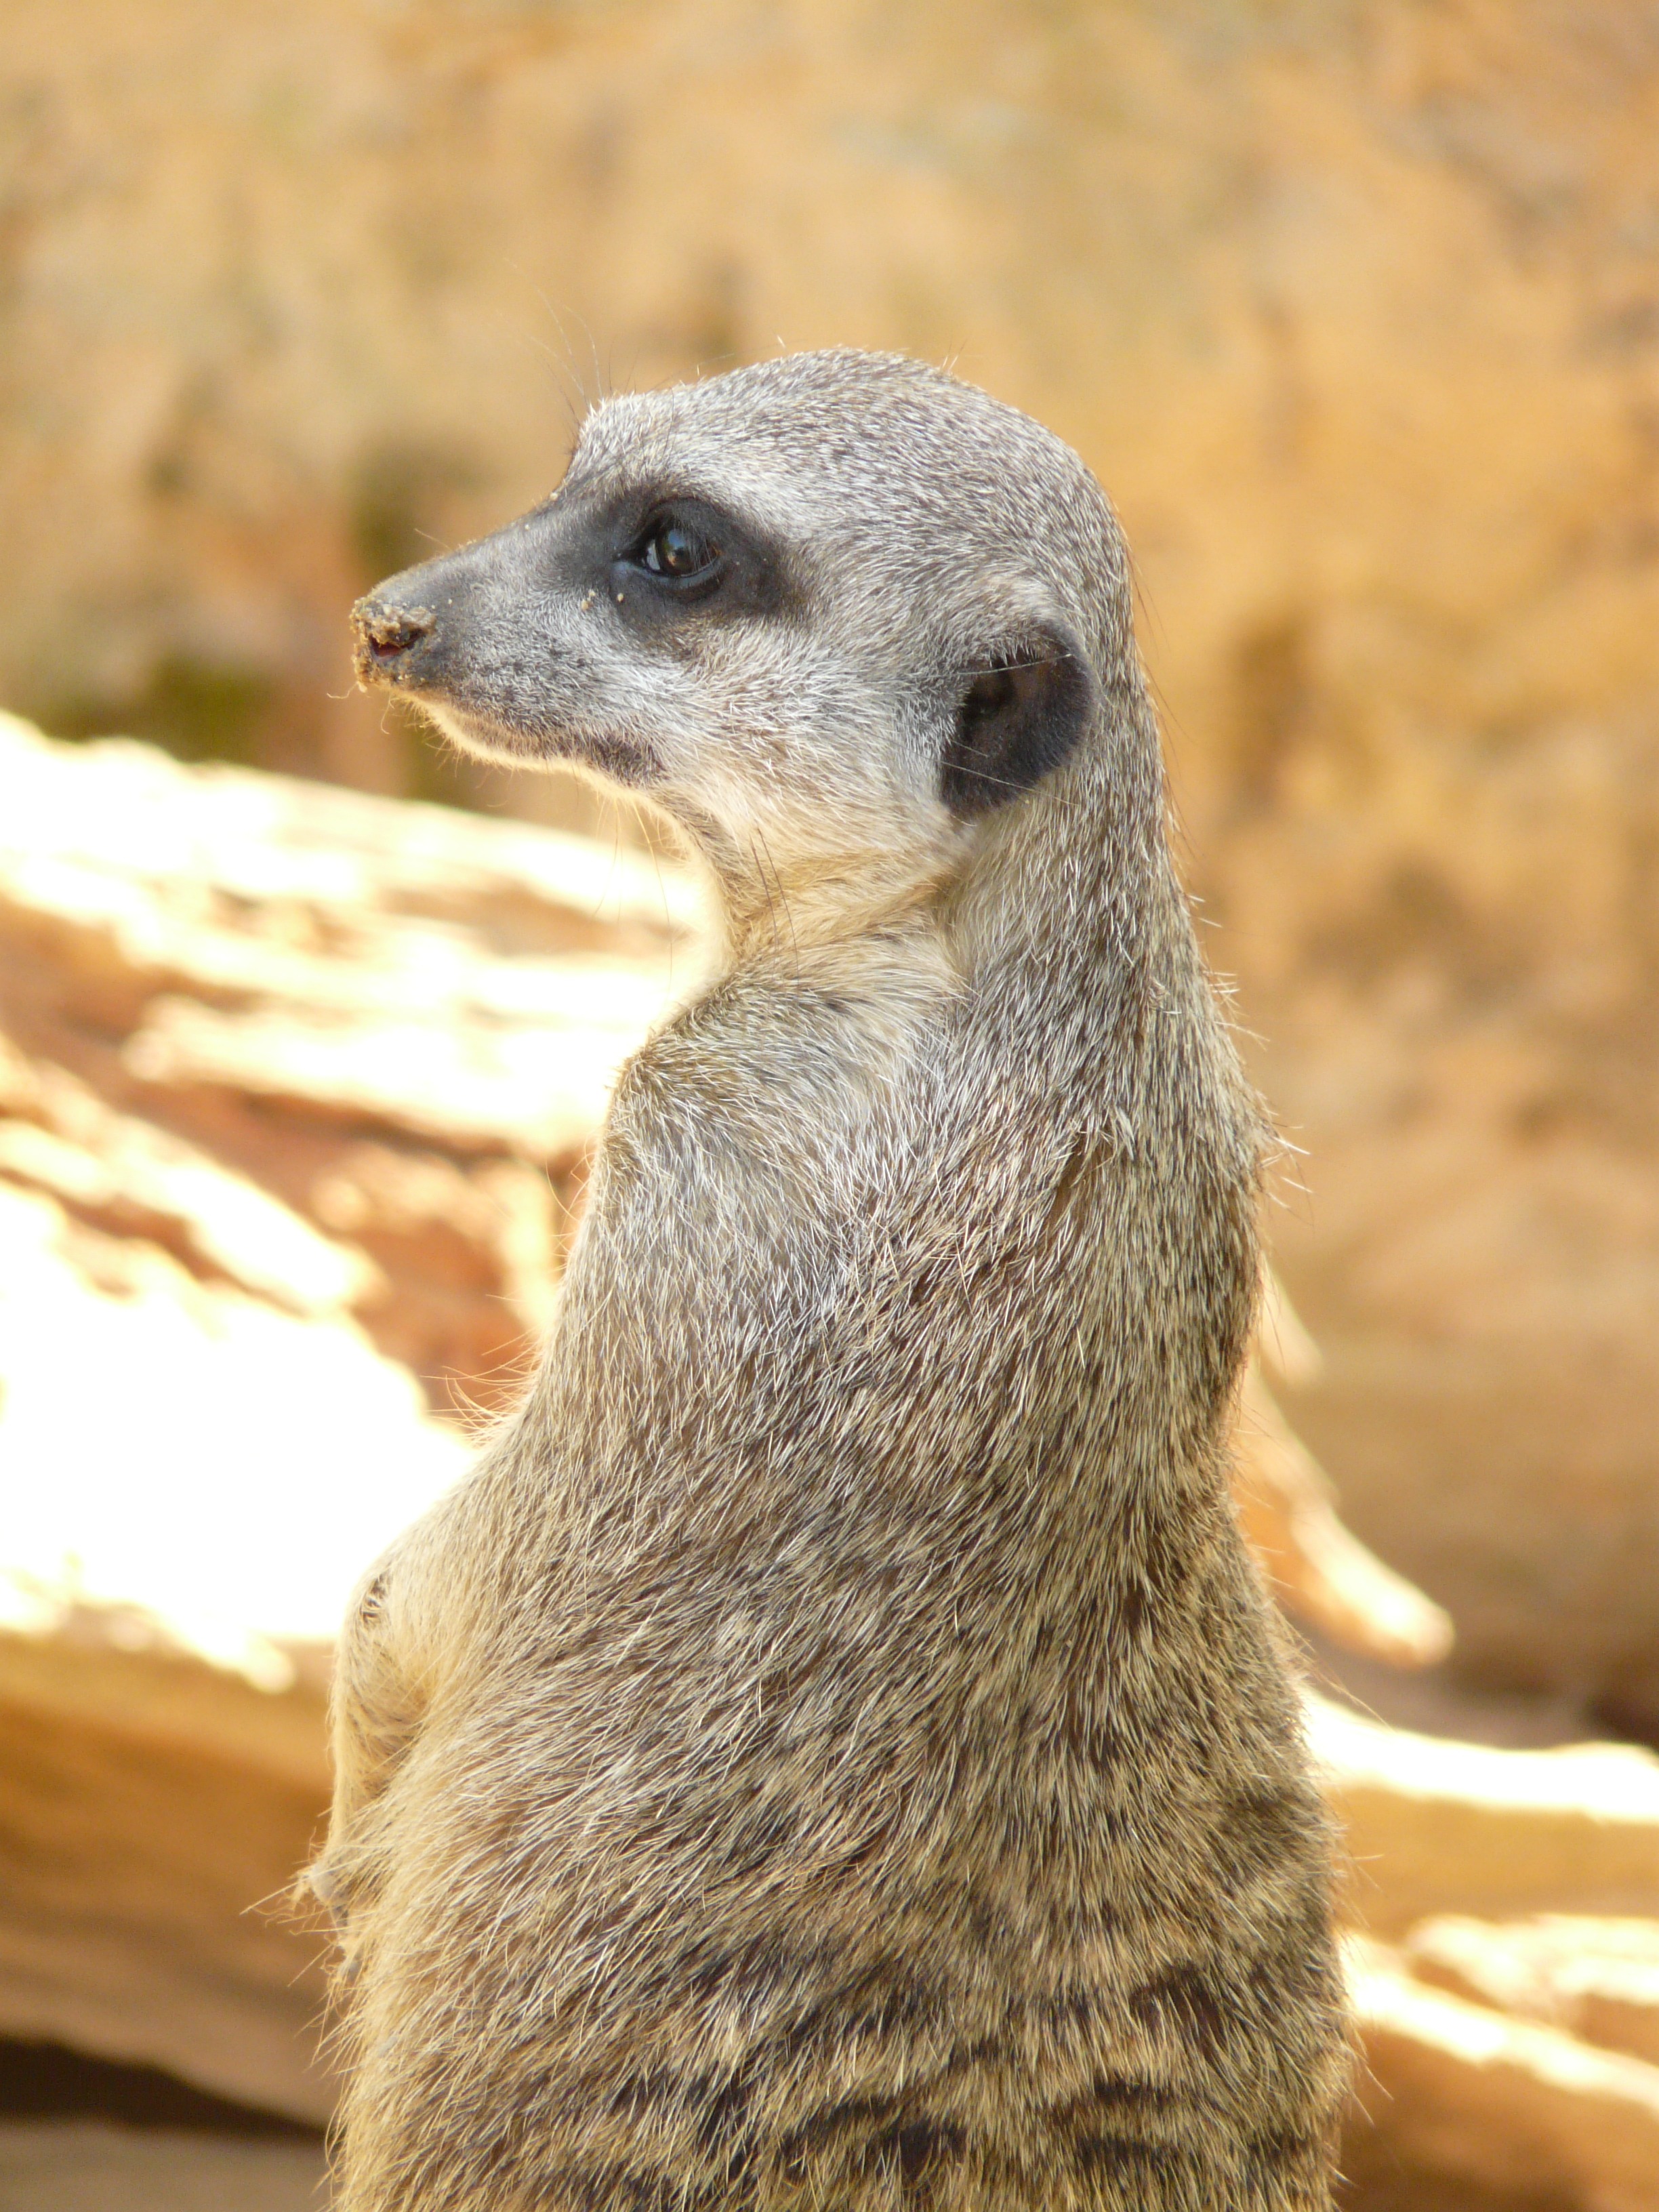
watch, animal, wildlife, zoo, africa, mammal, fauna, close up, whiskers, vertebrate, funny, guard, meerkat, mongoose, zwergmanguste, active, lively, ausschau